Bo (parashah)

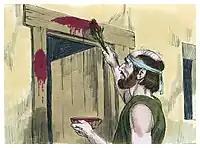
The Fathers Took Some of the Blood and Smeared It on the Doorposts (1984 illustration by Jim Padgett, courtesy of Distant Shores Media/Sweet Publishing)

In the continuation of the reading, God told Moses and Aaron to mark that month as the first of the months of the year. And God told them to instruct the Israelites in the laws of the Passover service, of the Passover lamb, and of abstaining from leavened bread. The fourth reading and the third open portion end here.